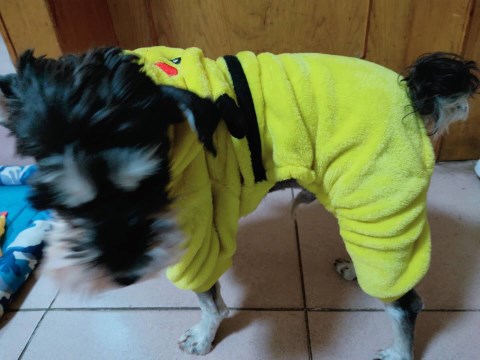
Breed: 2342-n000102-miniature_schnauzer